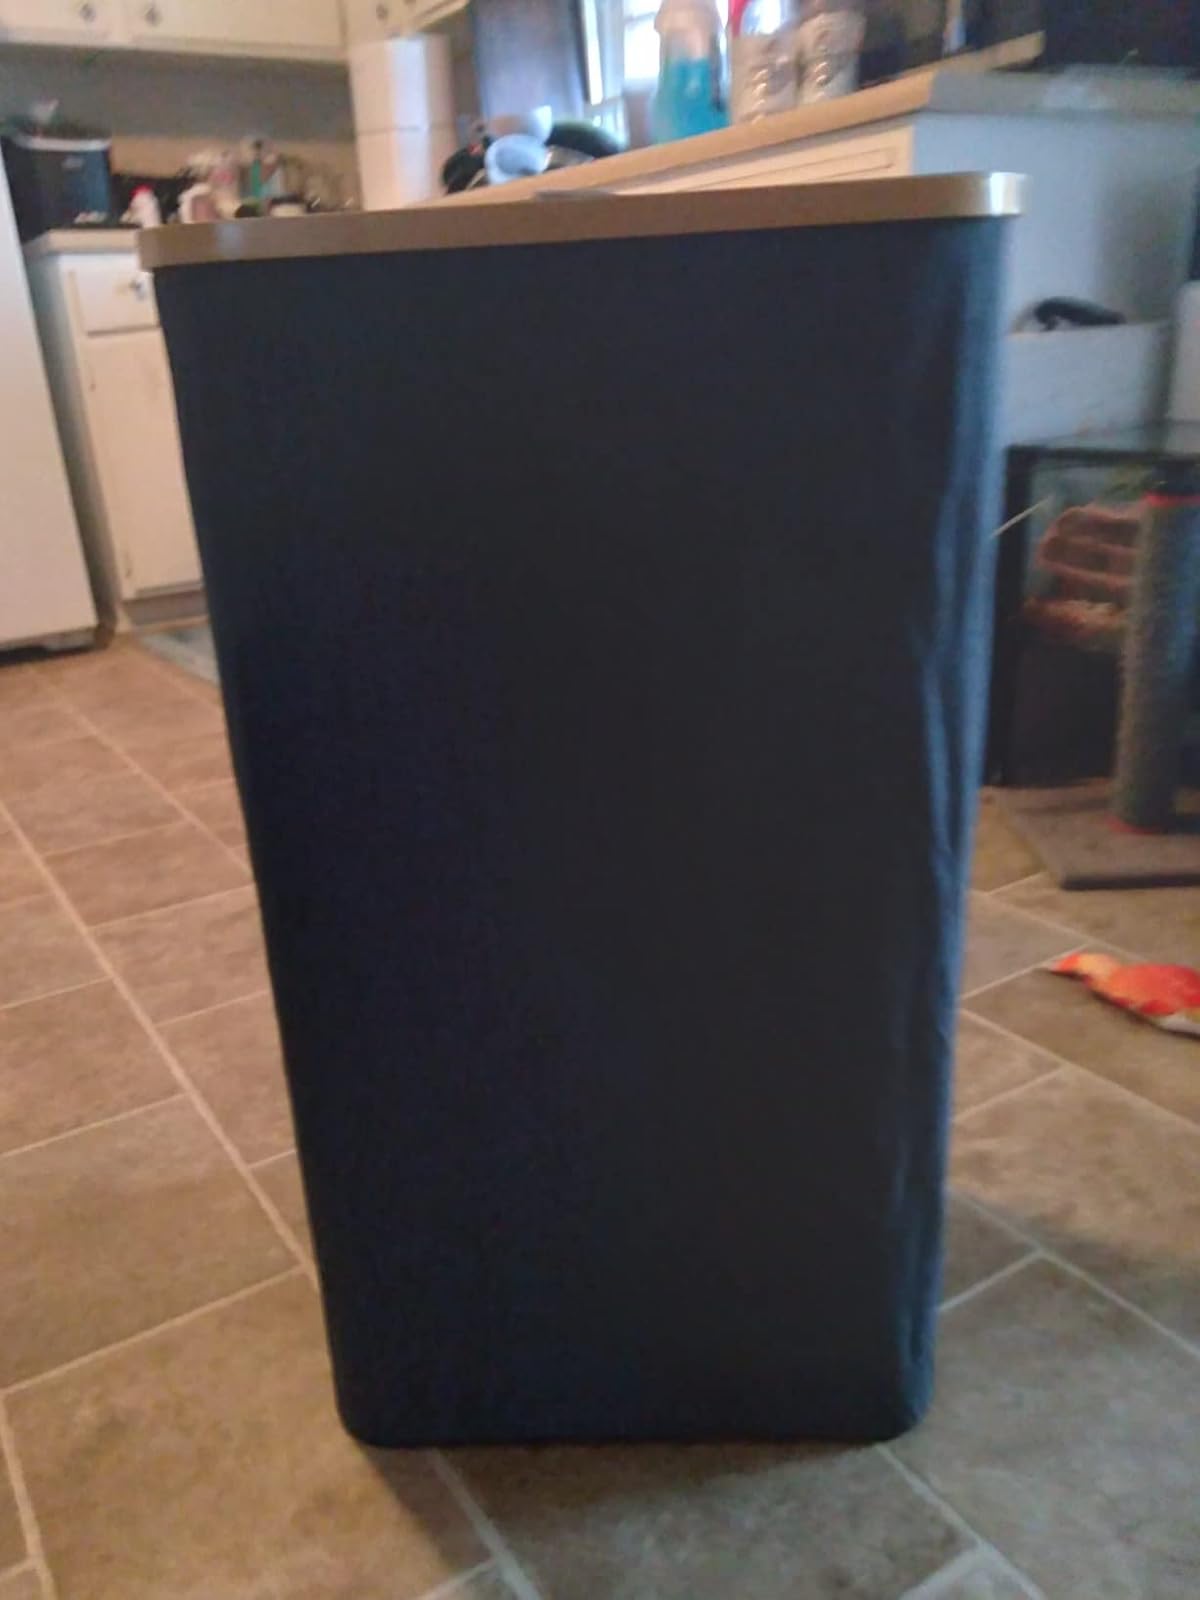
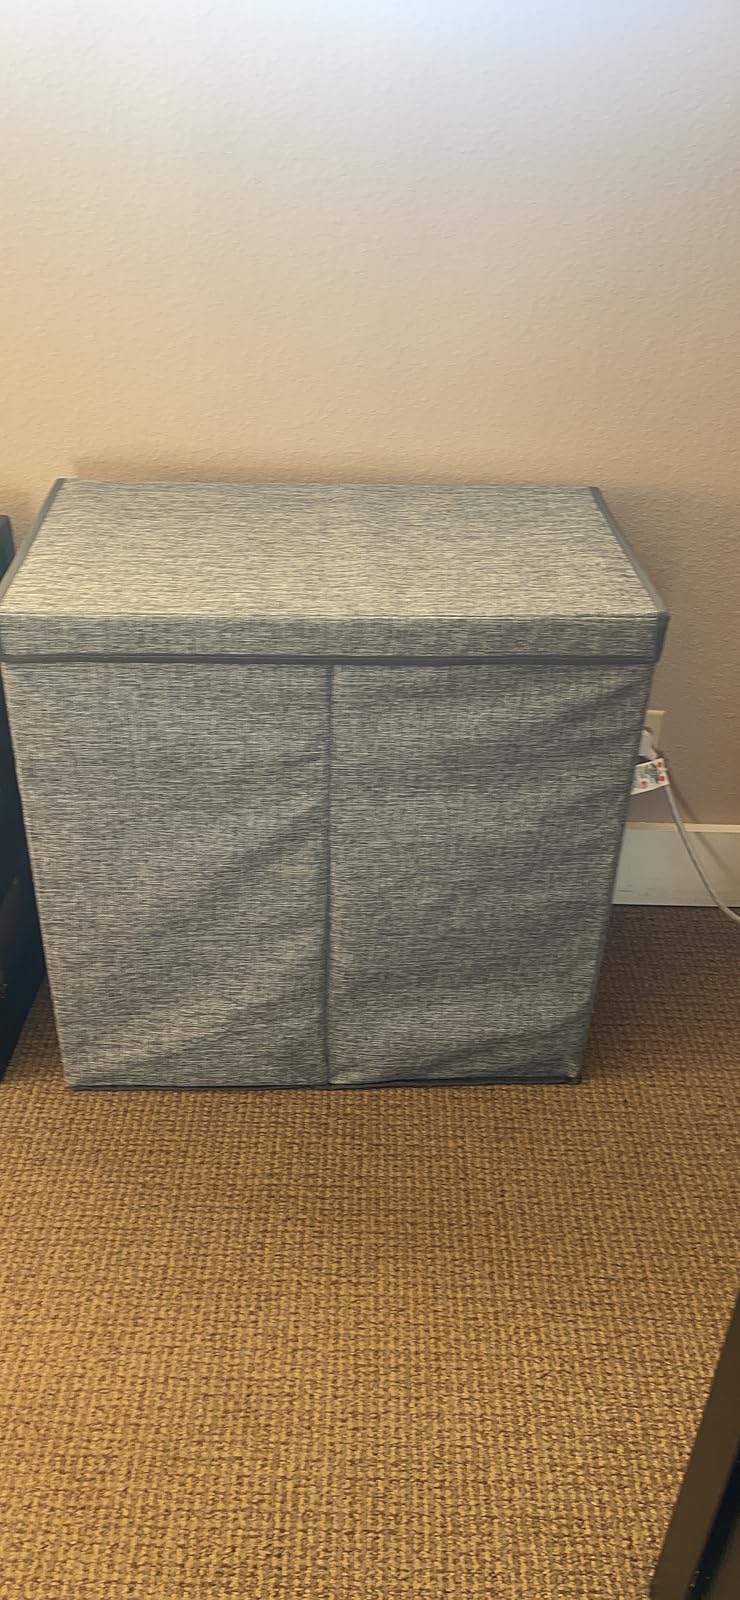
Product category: items_hamper
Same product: no